Horace Cox

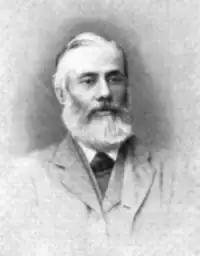
Horace Cox in "The Sketch", 27 March 1895

Horace Cox was an important and distinct publisher of books in London, founded in the Victorian era. Cox himself died in 1918. Amongst others, the firm published "Crockford's Clerical Directory", "The Field" and "The Law Times".